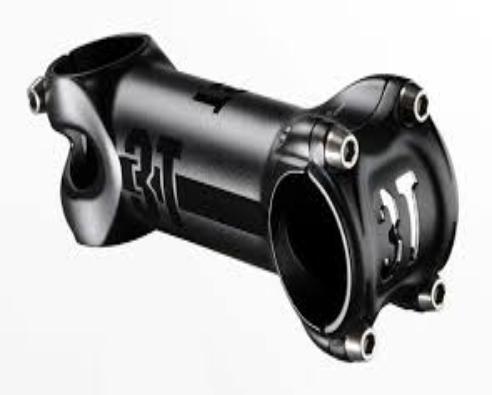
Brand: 3t cycling
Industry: Sports